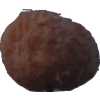
Label: orange_peeled